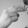
ASL letter: H